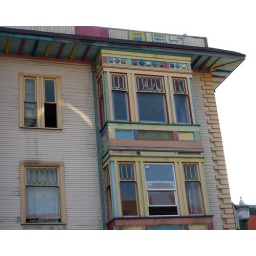
This building is the former home of Beauty and the Books in the University District of Seattle. i071507 009